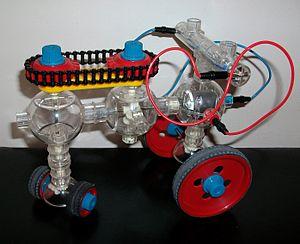
Capsela est une gamme de jeux de construction qui n'est plus produite aujourd'hui. Les jeux se composent notamment de capsules de plastique sphériques contenant des engrenages et des moteurs, que l'on peut assembler les unes aux autres pour former des engins fonctionnant sur le sol ou sur l'eau. Les capsules ont généralement 6 connecteurs octogonaux creux, que des manchons symétriques servent à attacher les uns aux autres. Ces connecteurs creux peuvent laisser le passage à une transmission mécanique ou électrique d'une capsule à l'autre.